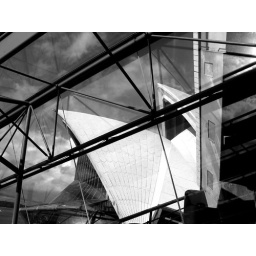
I was messing around with sepia and black and white the other day... Sydney Opera House